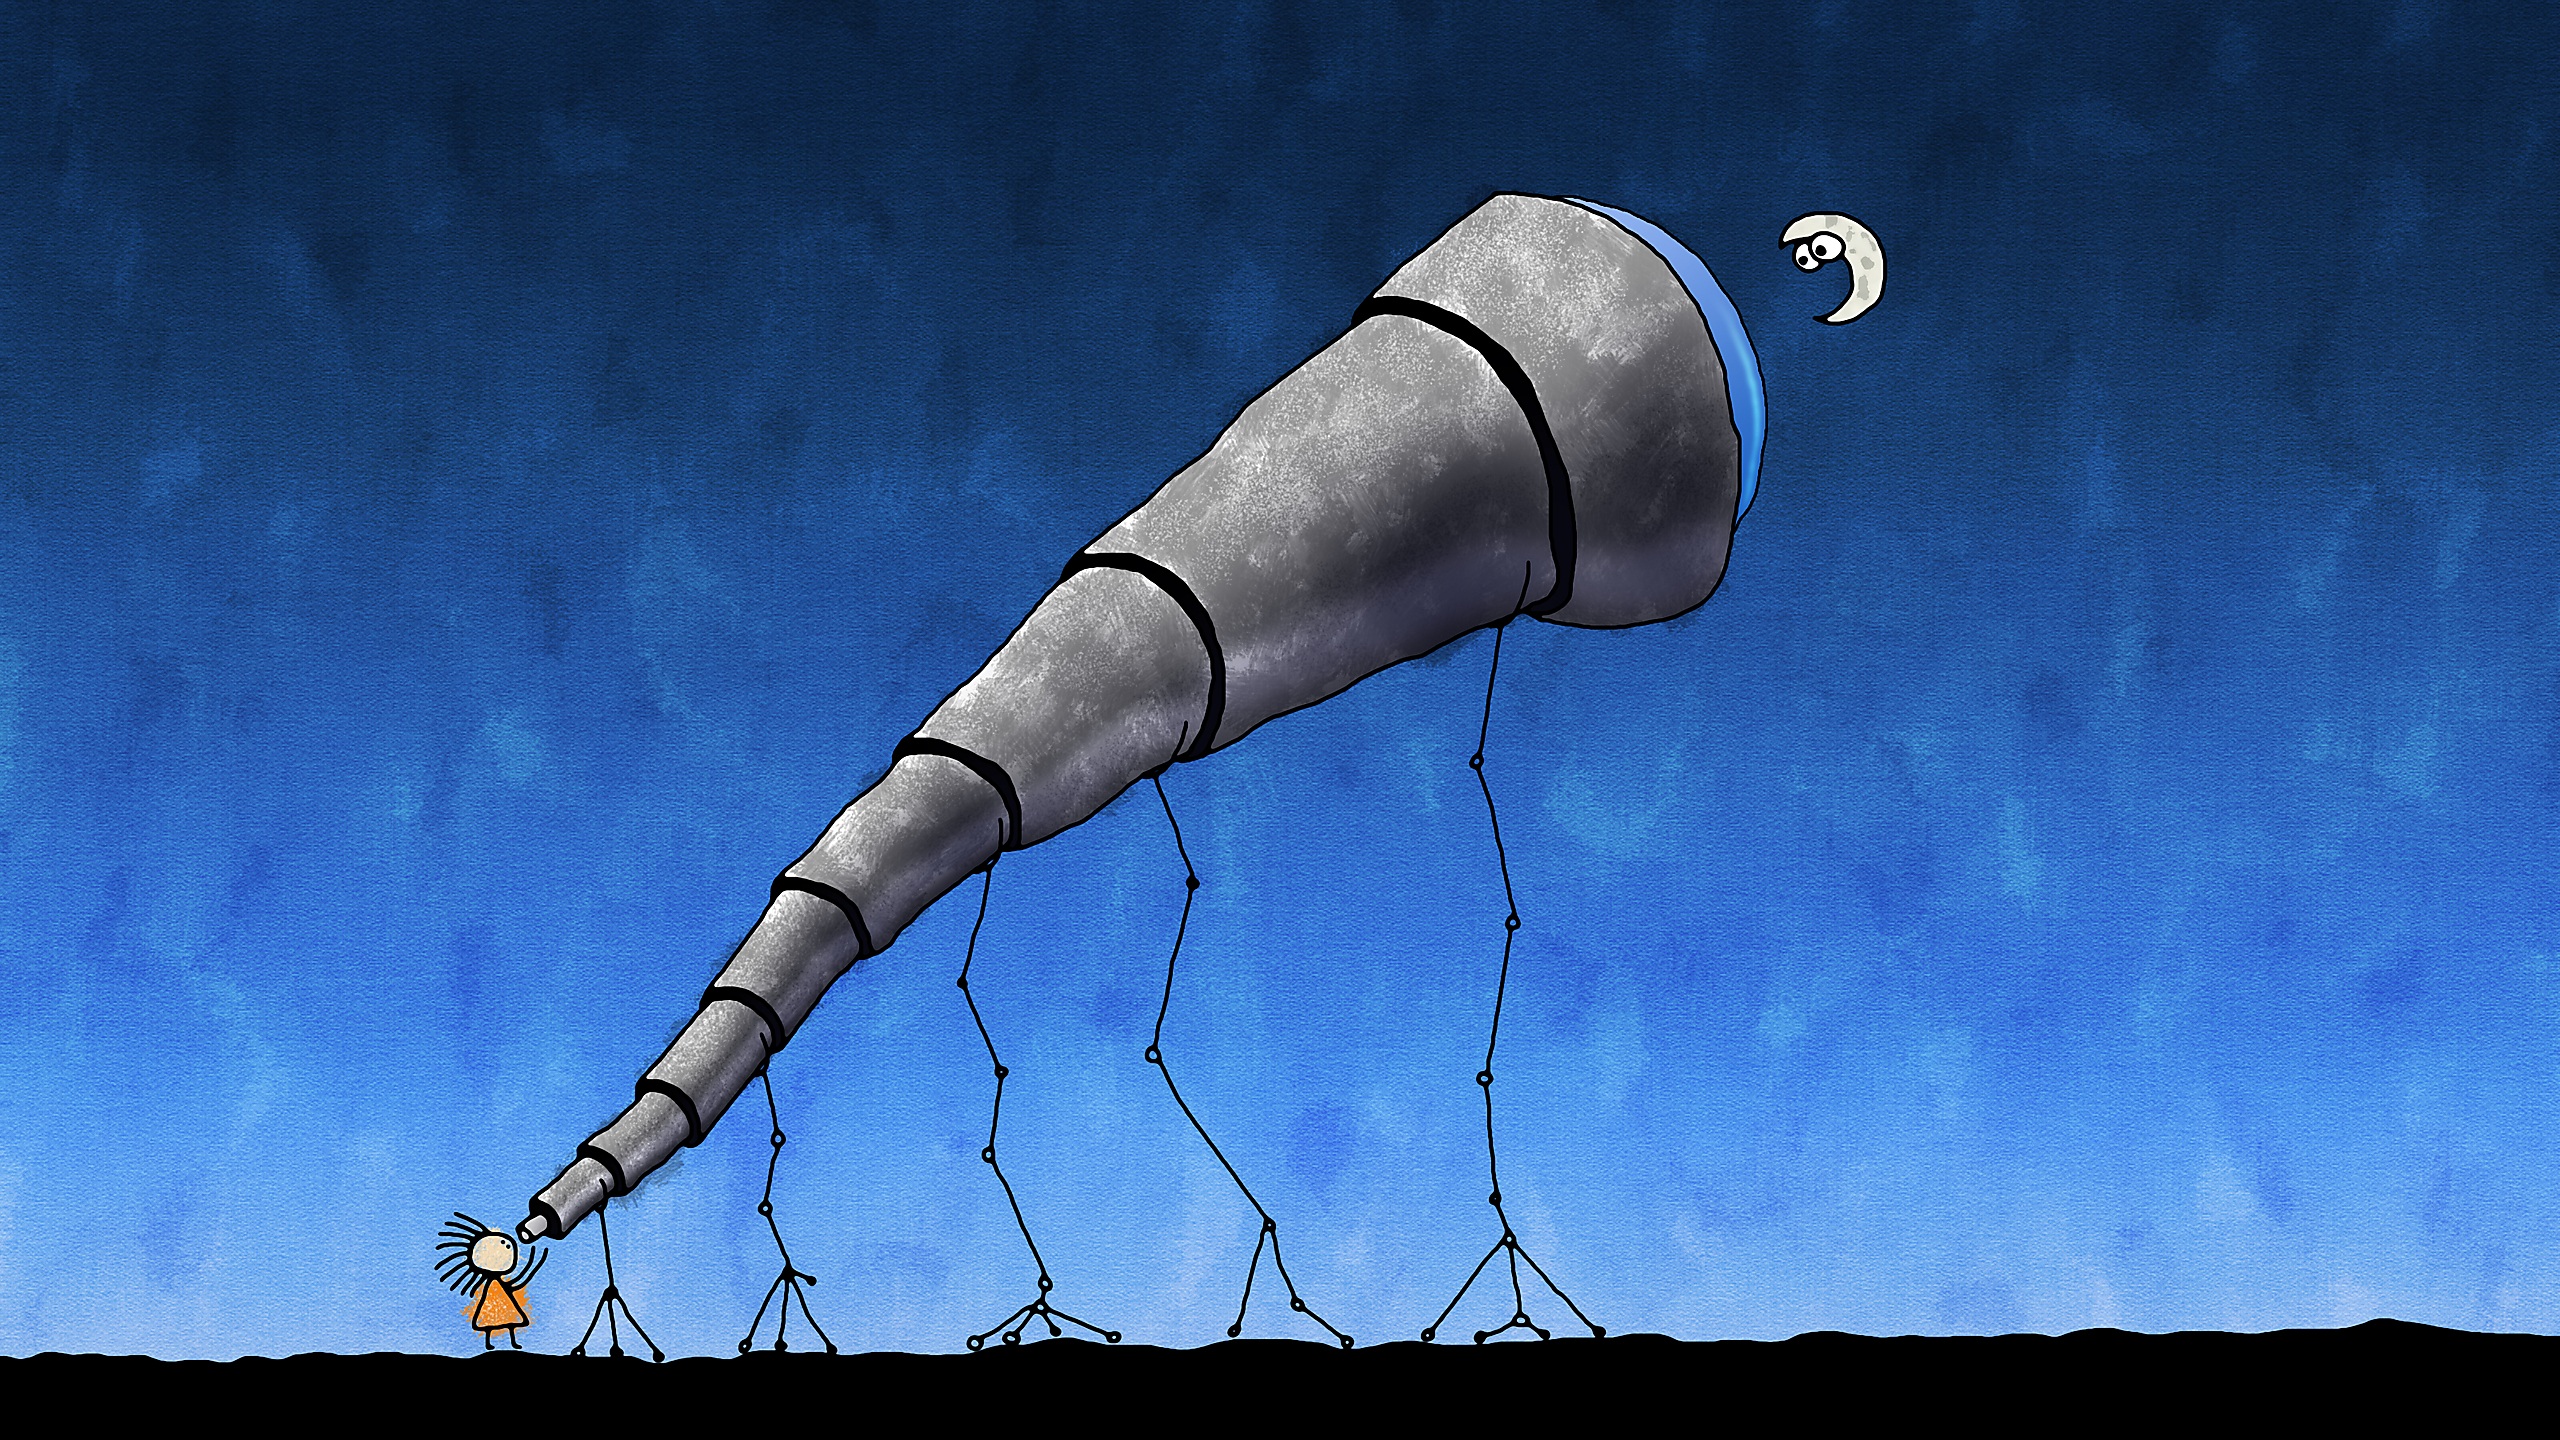
cloud, sky, night, wind, telescope, space, machine, blue, electricity, world, astronaut, sculpture, art, universe, planet, screenshot, scientist, atmosphere of earth